Hugo Vélez

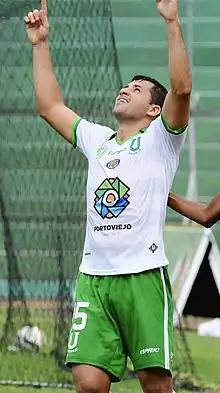
Hugo Vélez in 2015.

Hugo Javier Vélez Benítez (born May 26, 1986) is an Ecuadorian footballer who plays as a midfielder for LDU Portoviejo.